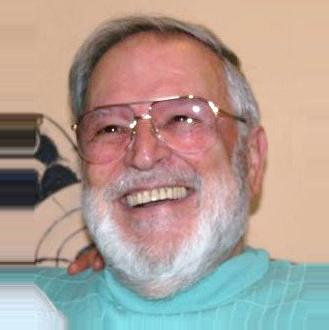
Age: 75